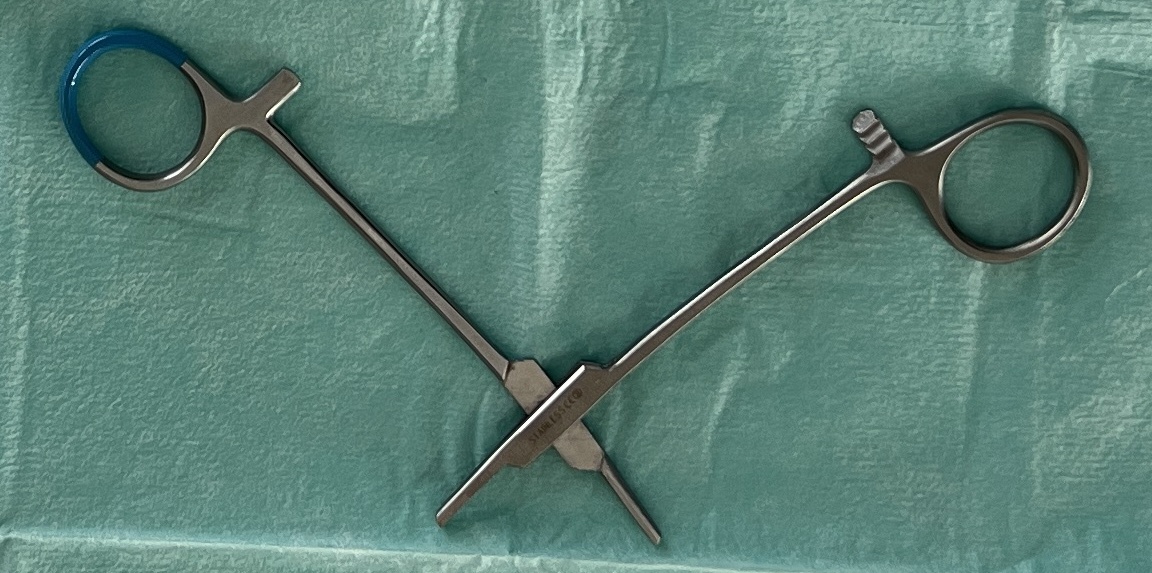
Hinged instrument state: open